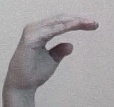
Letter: jeem